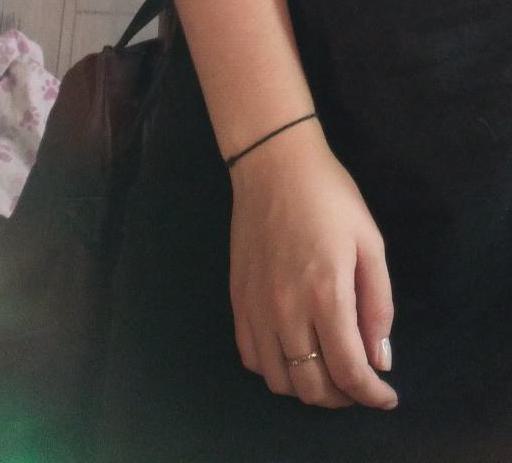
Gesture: no_gesture